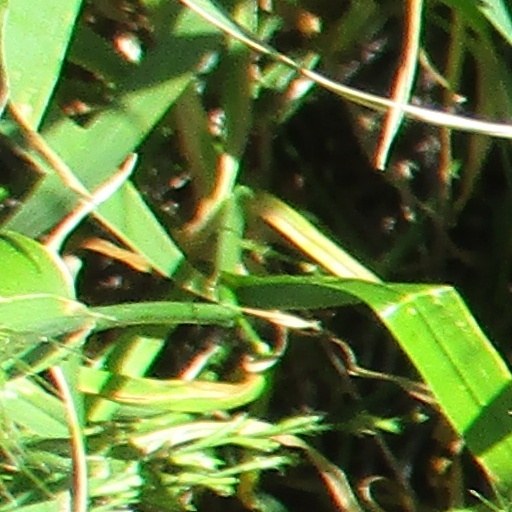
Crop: wheat